Augustus Frisbie House

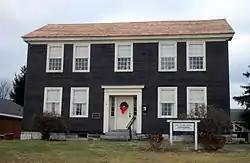
Augustus Frisbie House, January 2011

Augustus Frisbie House is a historic home located at Salisbury Center in Herkimer County, New York. It was built in 1805 and is a two-story, five-bay, gable roofed frame residence with a one-story, gable roofed wing in the Federal style. The main block is over a cut limestone foundation above a full basement. It is preserved as a museum of local history by the Salisbury Historical Society.